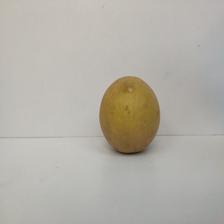
Size: Large